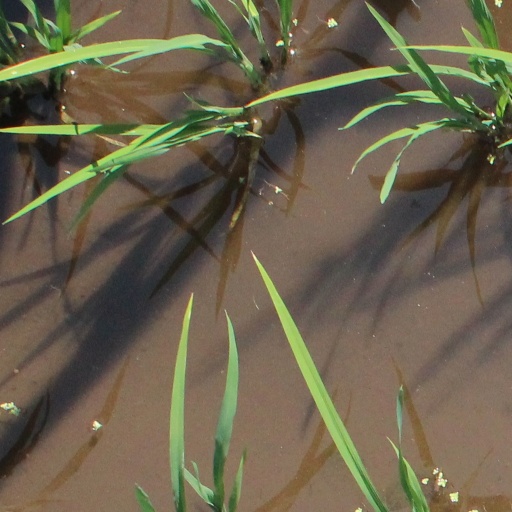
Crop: rice